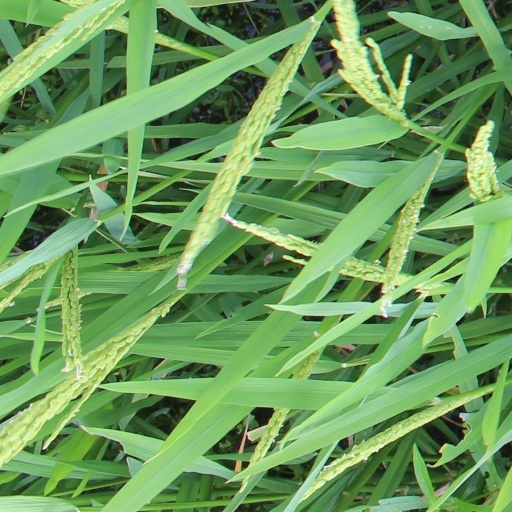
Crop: rice